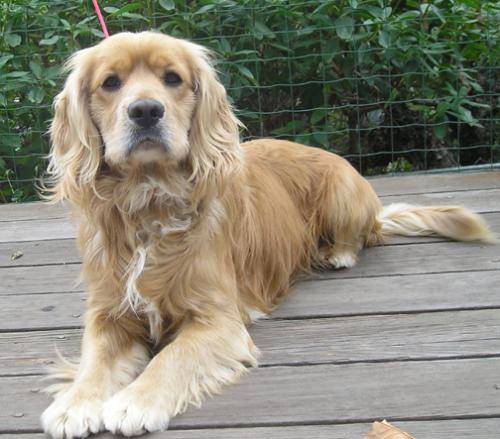
Label: dog